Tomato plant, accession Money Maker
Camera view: horizontal (90 deg, fisheye); turntable rotation: 330 degrees
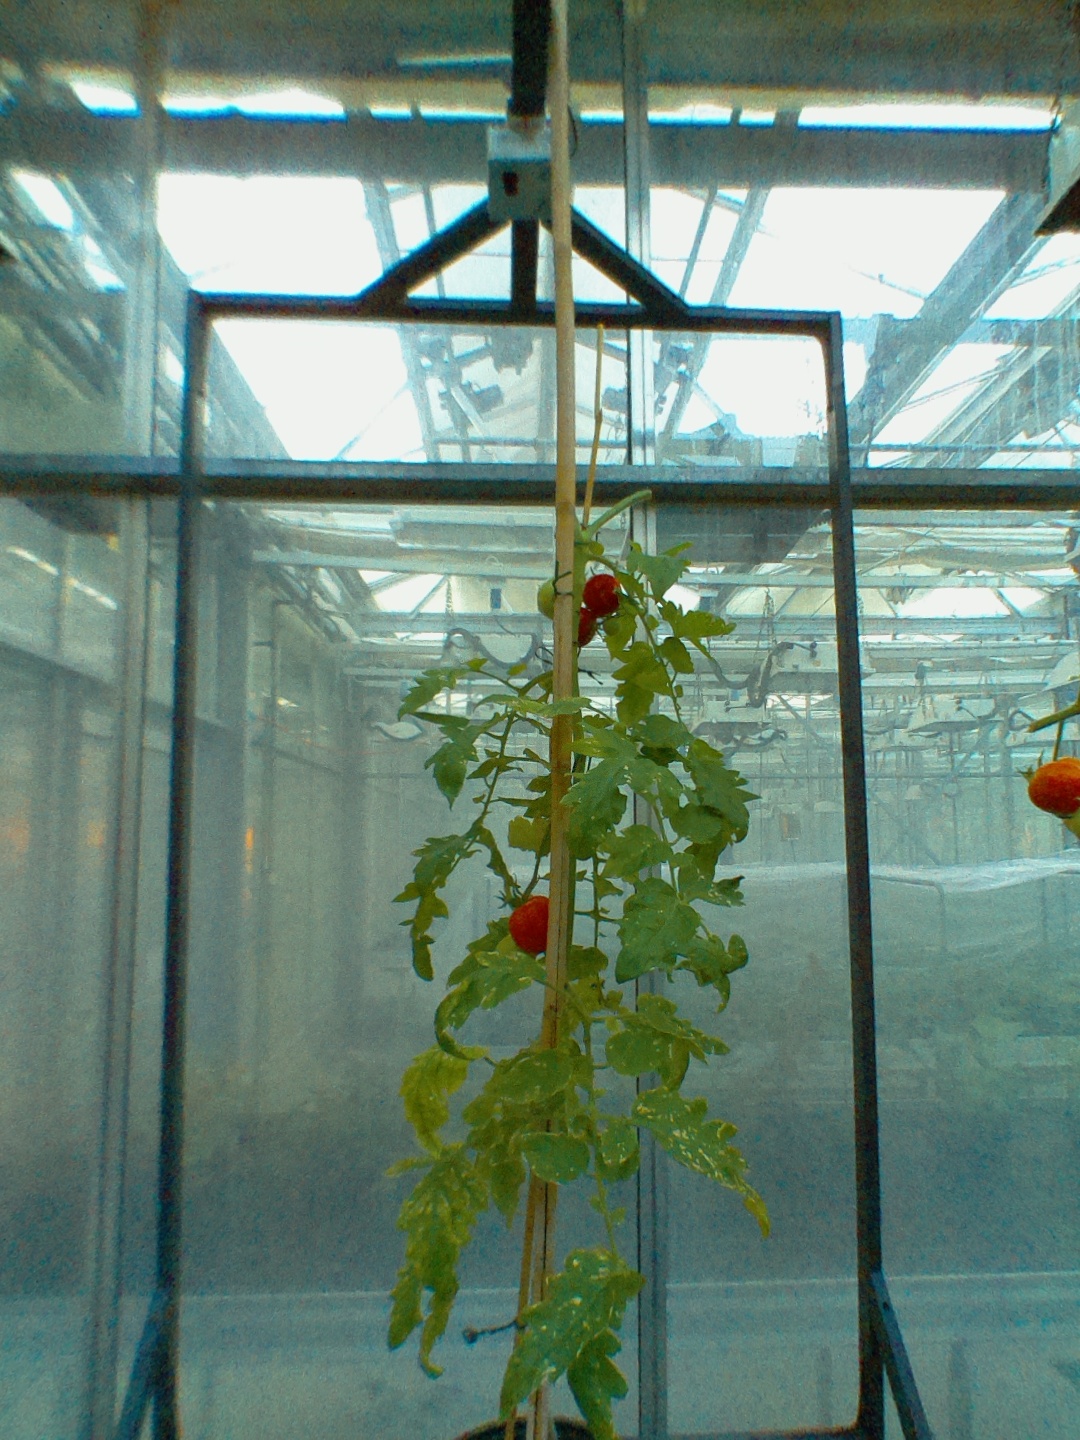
BBCH growth stage 88: 80%-90% of fruits show typical fully ripe color